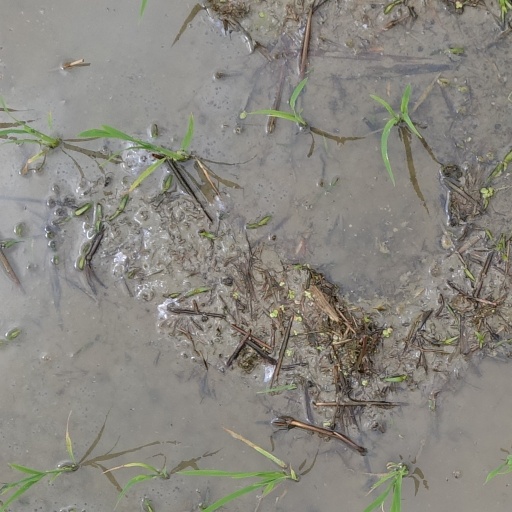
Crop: rice